Holkham Hall

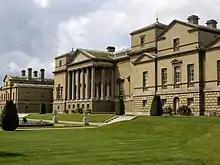
Holkham Hall. "Top right": One of the four identical secondary wings

The originator of Palladianism, Andrea Palladio was born in Padua in 1508, the son of a stonemason. He was inspired by Roman buildings, by the writings of Vitruvius (80 BC), and by his immediate predecessors Donato Bramante and Raphael. He aspired to an architectural style that used symmetry and proportion to emulate the grandeur of classical buildings. Palladio recorded and publicised his work in the four-volume illustrated study, "I Quattro Libri dell'Architettura" (The Four Books of Architecture), published in 1570. The style made a brief appearance in England before the Civil War when it was introduced by Inigo Jones, but its monarchical associations soon saw it eclipsed by the Baroque style. Its revival some 70 years later was driven by an influential group of aristocrats, of Whig political persuasion such as Lord Burlington, who sought to identify themselves with the Romans of antiquity, and who viewed the Baroque with suspicion, considering it "theatrical, exuberant and Catholic". However, the style did not fully adhere to Palladio's strict rules of proportion. Burlington put together a collection of Palladio's drawings and published them in 1730. The style eventually evolved into what is generally referred to as Georgian, and neo-Georgian remains a popular and commonly deployed style in the 21st century. Palladianism was the chosen style for numerous houses in both town and country, although Holkham is exceptional for both its severity of design and for drawing so heavily and so directly on Palladian examples.